Julien Hill

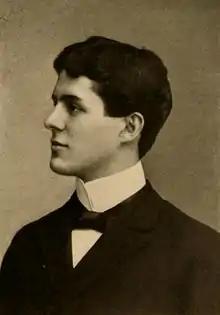
Julien Hill pictured c. early 1900s

Julien Harrison Hill (September 15, 1877 – December 1, 1943) was an American college football coach and banker. He was the tenth head football coach at Richmond College—now known as the University of Richmond—serving for one season, in 1899, and compiling a record of 2–2. He later was a banker who served as president of the Virginia Chamber of Commerce and the State-Planters Bank and Trust Company.